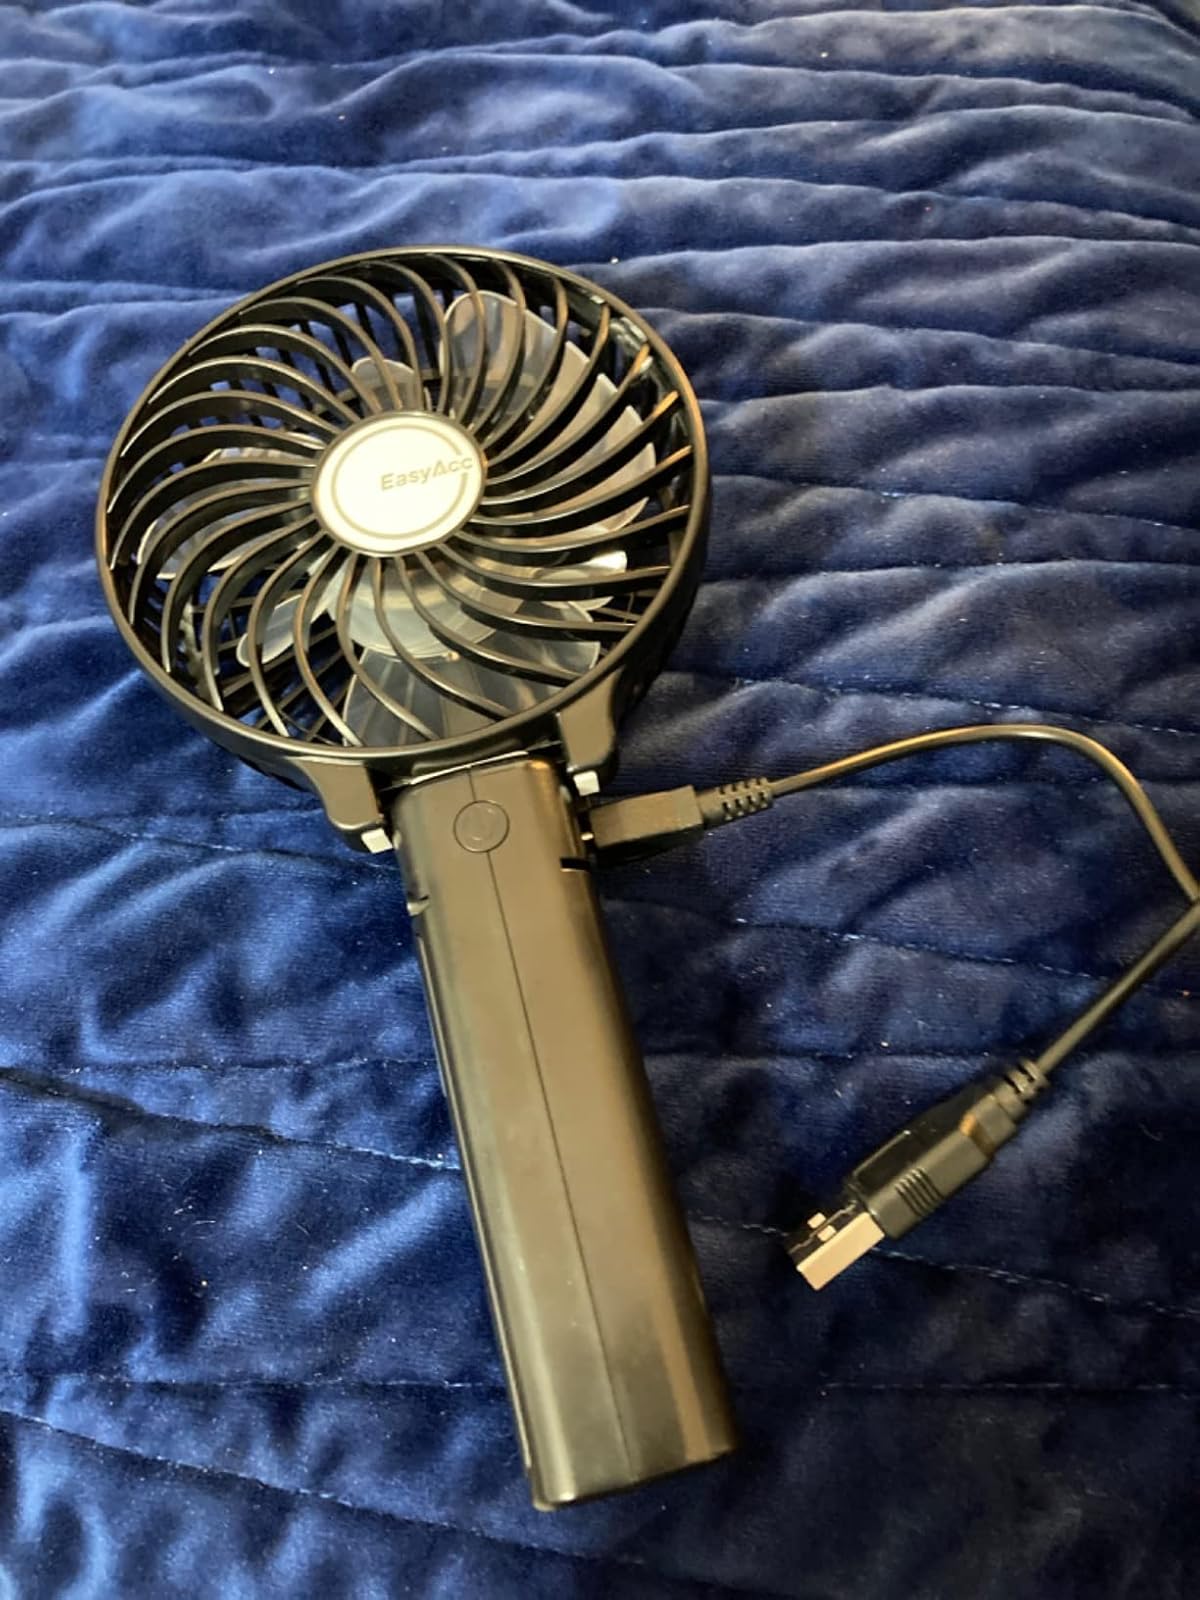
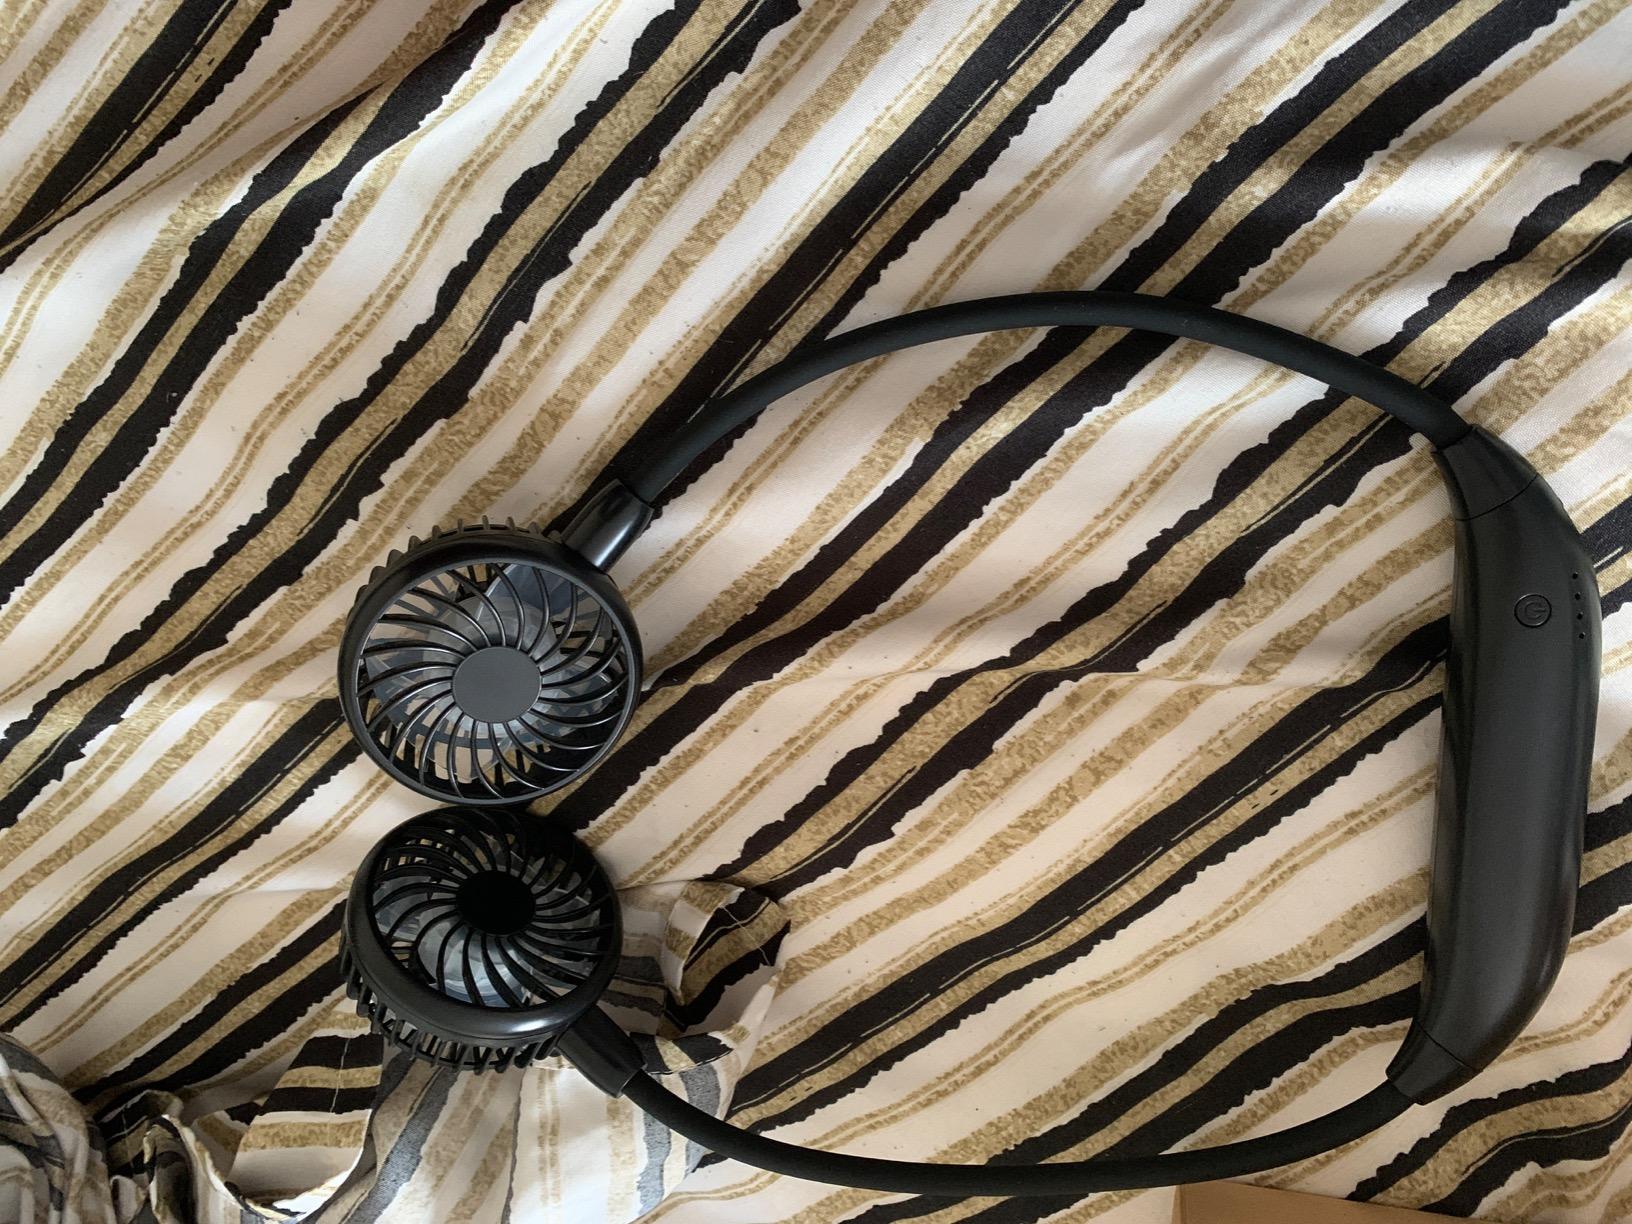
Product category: fan
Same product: no